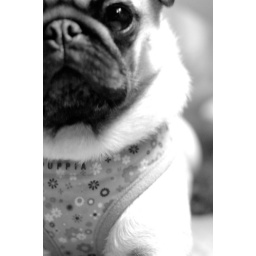
penelope in black and white